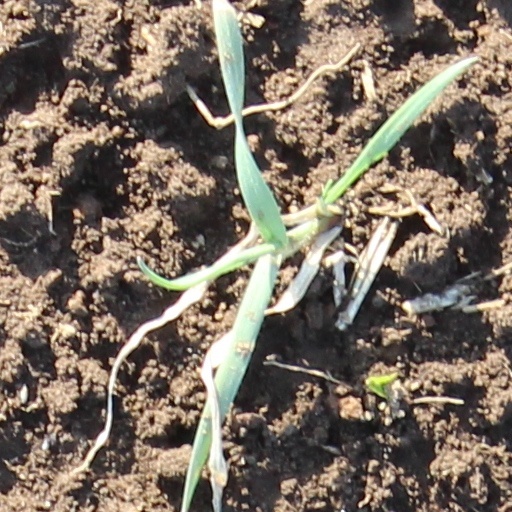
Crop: wheat